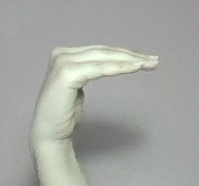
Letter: haa